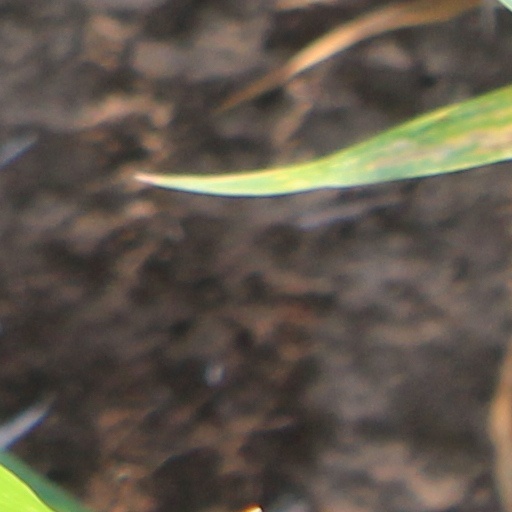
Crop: wheat